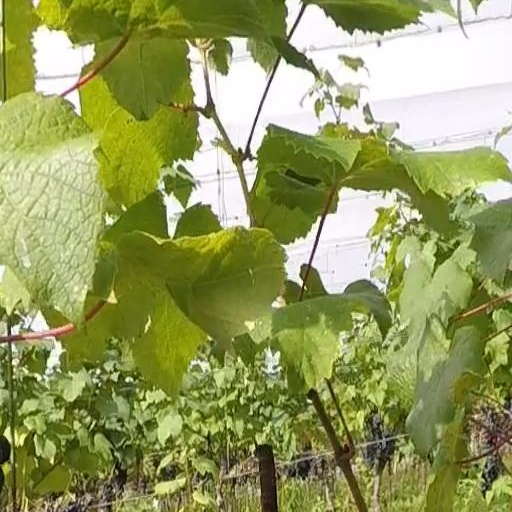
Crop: grape